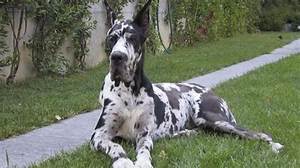
Label: cane